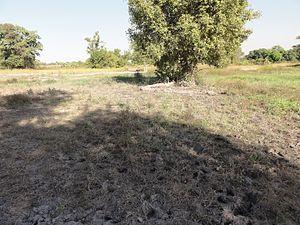
Banikoara est une commune du Bénin située dans le département de l'Alibori.